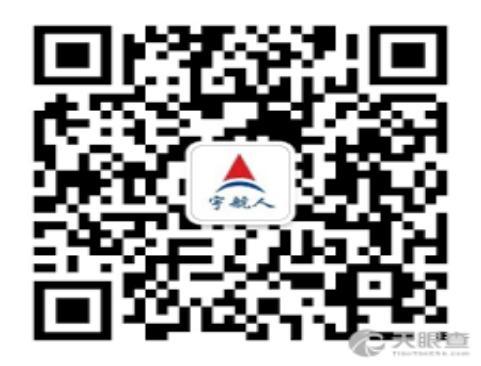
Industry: Necessities